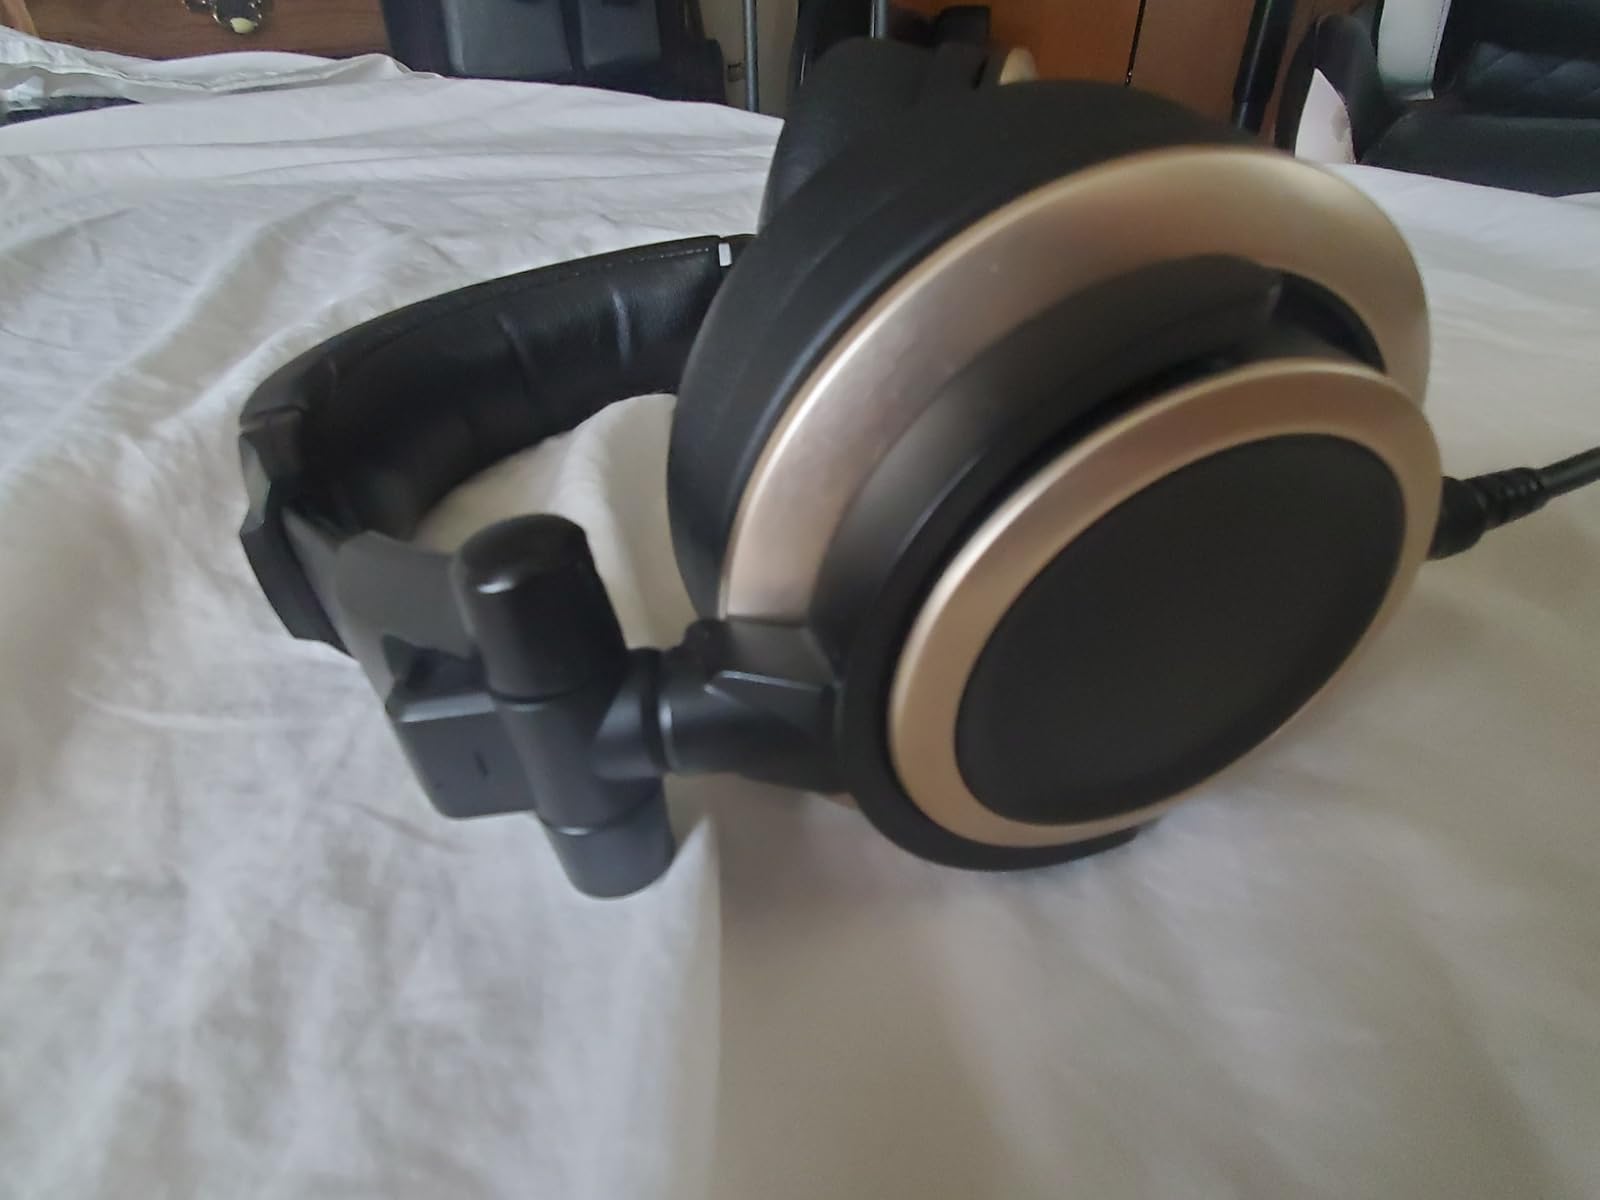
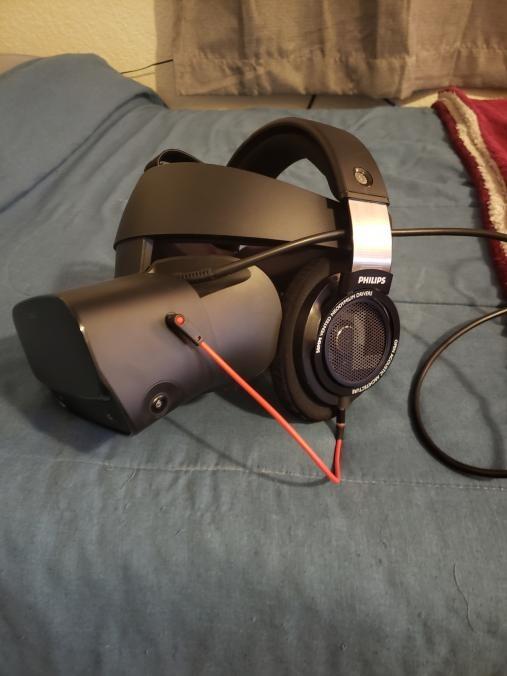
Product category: headphones
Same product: no